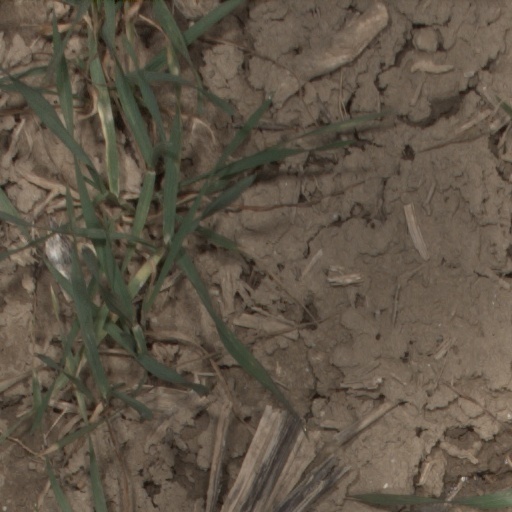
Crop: wheat